James Mott

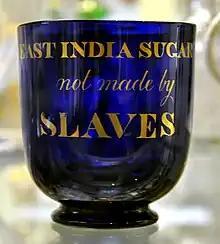
Glass sugar bowl with the message "East India Sugar not made by slaves"

The Motts, seeking to make slavery unprofitable, boycotted products made by enslaved people. They formed a free-produce society that banned the purchase of cotton, molasses, rice, tobacco, and other relevant products. Mott weathered the difficult years of the War of 1812 and the Panic of 1819, after which he became a textile merchant in 1822. He began by dealing in cotton, but like other people who had become Hickite Quakers, he hated that cotton was produced by enslaved people. Following the call to only deal in free produce, he began selling free cotton by 1829 and then by 1830 sold only wool, which was produced without the labor of slaves.